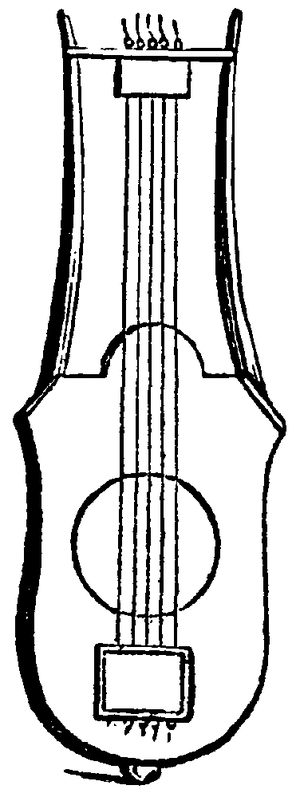
Le barbitos est un instrument de musique de l'Antiquité apparenté à la lyre. Les cordes en étaient longues et grosses. Athénée attribue l'invention du barbitos à Anacréon, Horace à Alcée, d'autres à Terpandre. On jouait de cet instrument avec un plectre.